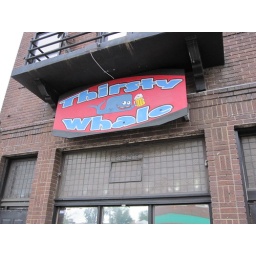
An apparently defunct pub with an amusing sign in the building that used to house the defunct Gumby'sHuntington, WV